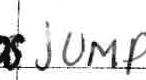
Label: jump